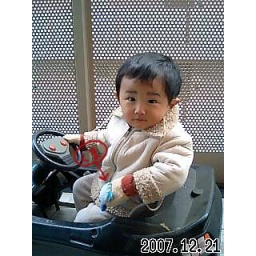
Cool boy in the cool car wearing cute little bear gloves.(^---^) He is my nephew.